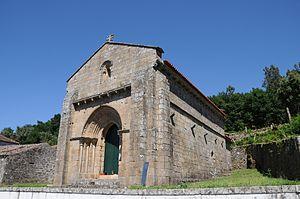
Cet article recense les monuments nationaux du district de Viana do Castelo, au Portugal.